Gillian Triggs

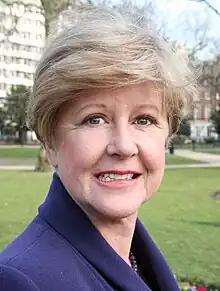
Triggs in 2006

In 1987 or 1988, Triggs joined Mallesons Stephen Jaques, where she worked as a consultant on international law continuing to provide consultation until 2005, including in Singapore, Paris, and Melbourne.